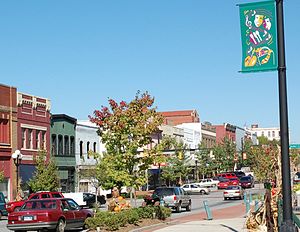
La France (South Carolina)
La France centrum
La France er en by med godt 26.500 indbyggere i et kommunefrit område i Anderson County, South Carolina i USA. La Frances postkontor blev grundlagt den 12. april 1872.